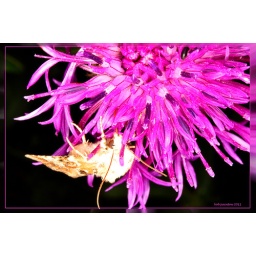
orange under wing moth